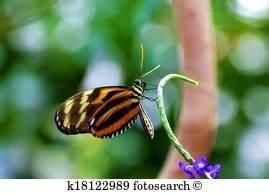
butterfly